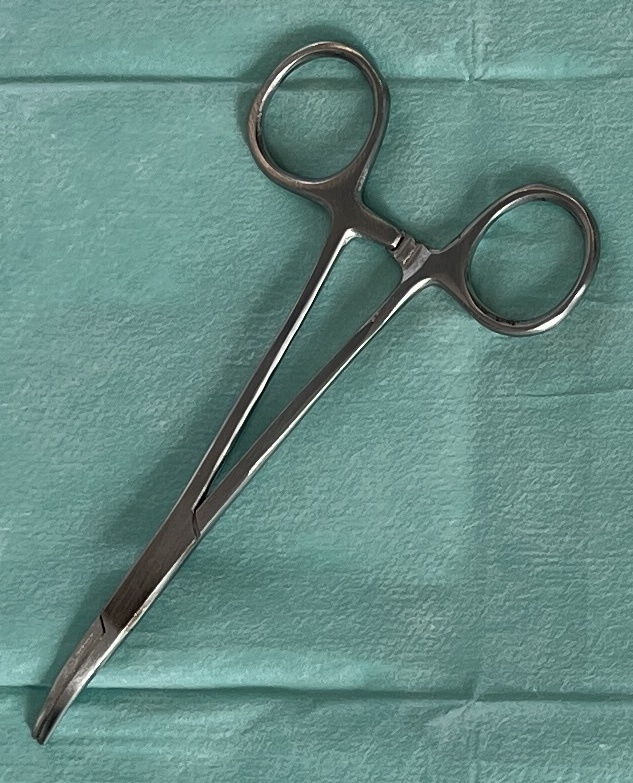
Hinged instrument state: closed